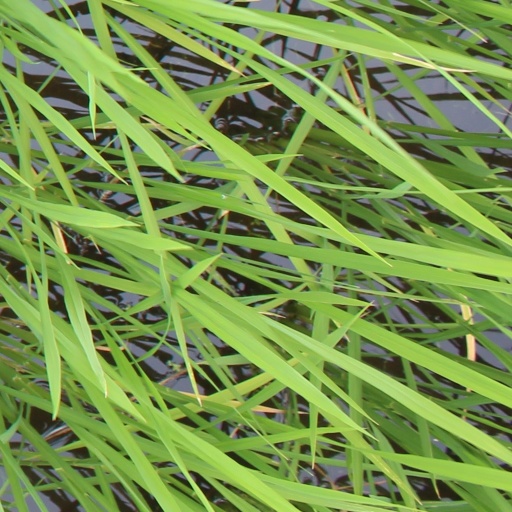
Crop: rice